Attack on Baku

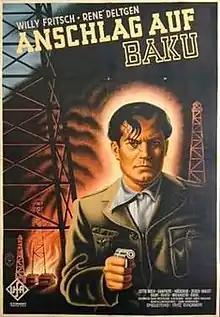

Attack on Baku is a 1942 German thriller film directed by Fritz Kirchhoff and starring Willy Fritsch, René Deltgen, and Fritz Kampers. The film was intended as anti-British propaganda during the Second World War. It is noted for its set designs by Otto Hunte, who showed a fascination for modern technology in his depiction of the oil town. The film was shot on location in German-allied Romania, and at Babelsberg Studio in Berlin.